Battle of Pearl Ridge

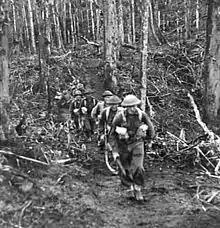
Soldiers in battle gear advance up a hill

Establishing air posts, and supply dumps on Artillery Hill and Werda's Knoll, the Australians advanced from Artillery Ridge, where the battalion headquarters was established well forward for the attack. A broad front assault with all four companies forward, the Australian commander's tactic was a departure from the narrow front attacks that had been mounted against Little George and Artillery Hill. Although the left-most Australian company—'C' Company under Captain Wallace Bruce—managed to reach the ridge pushing through thick bamboo and killing several Japanese, due to the terrain Lieutenant Bruce Shaw's 'A' Company, on the far right of the Australian line and having stepped off from Artillery Hill, was forced into advancing across a narrow razorback only wide, along which the Japanese were able to concentrate a significant amount of fire from the north-east from a feature dubbed "Pear Hill". Confronted by a deep bomb crater, which blocked their path, the Australians became pinned. As more artillery fire was brought down on the ridge in support of the attack, an attempt was made to outflank the Japanese position in front of the razorback, although this too proved unsuccessful as the Japanese defenders began rolling grenades down the slope. After the Australians had suffered a number of casualties the attack on the right was called off and Shaw's company was ordered to form a defensive position and await further orders. The Australian commander, McKinna, then ordered the two companies in the centre—Captain Charles Gabel's 'B' Company and 'D' Company under Captain Malcolm Just—to dig-in where they were, while the left-most company under Bruce, who had reached the Japanese track on the north-eastern side of the ridge, also dug-in with the intention of holding its position until daybreak.